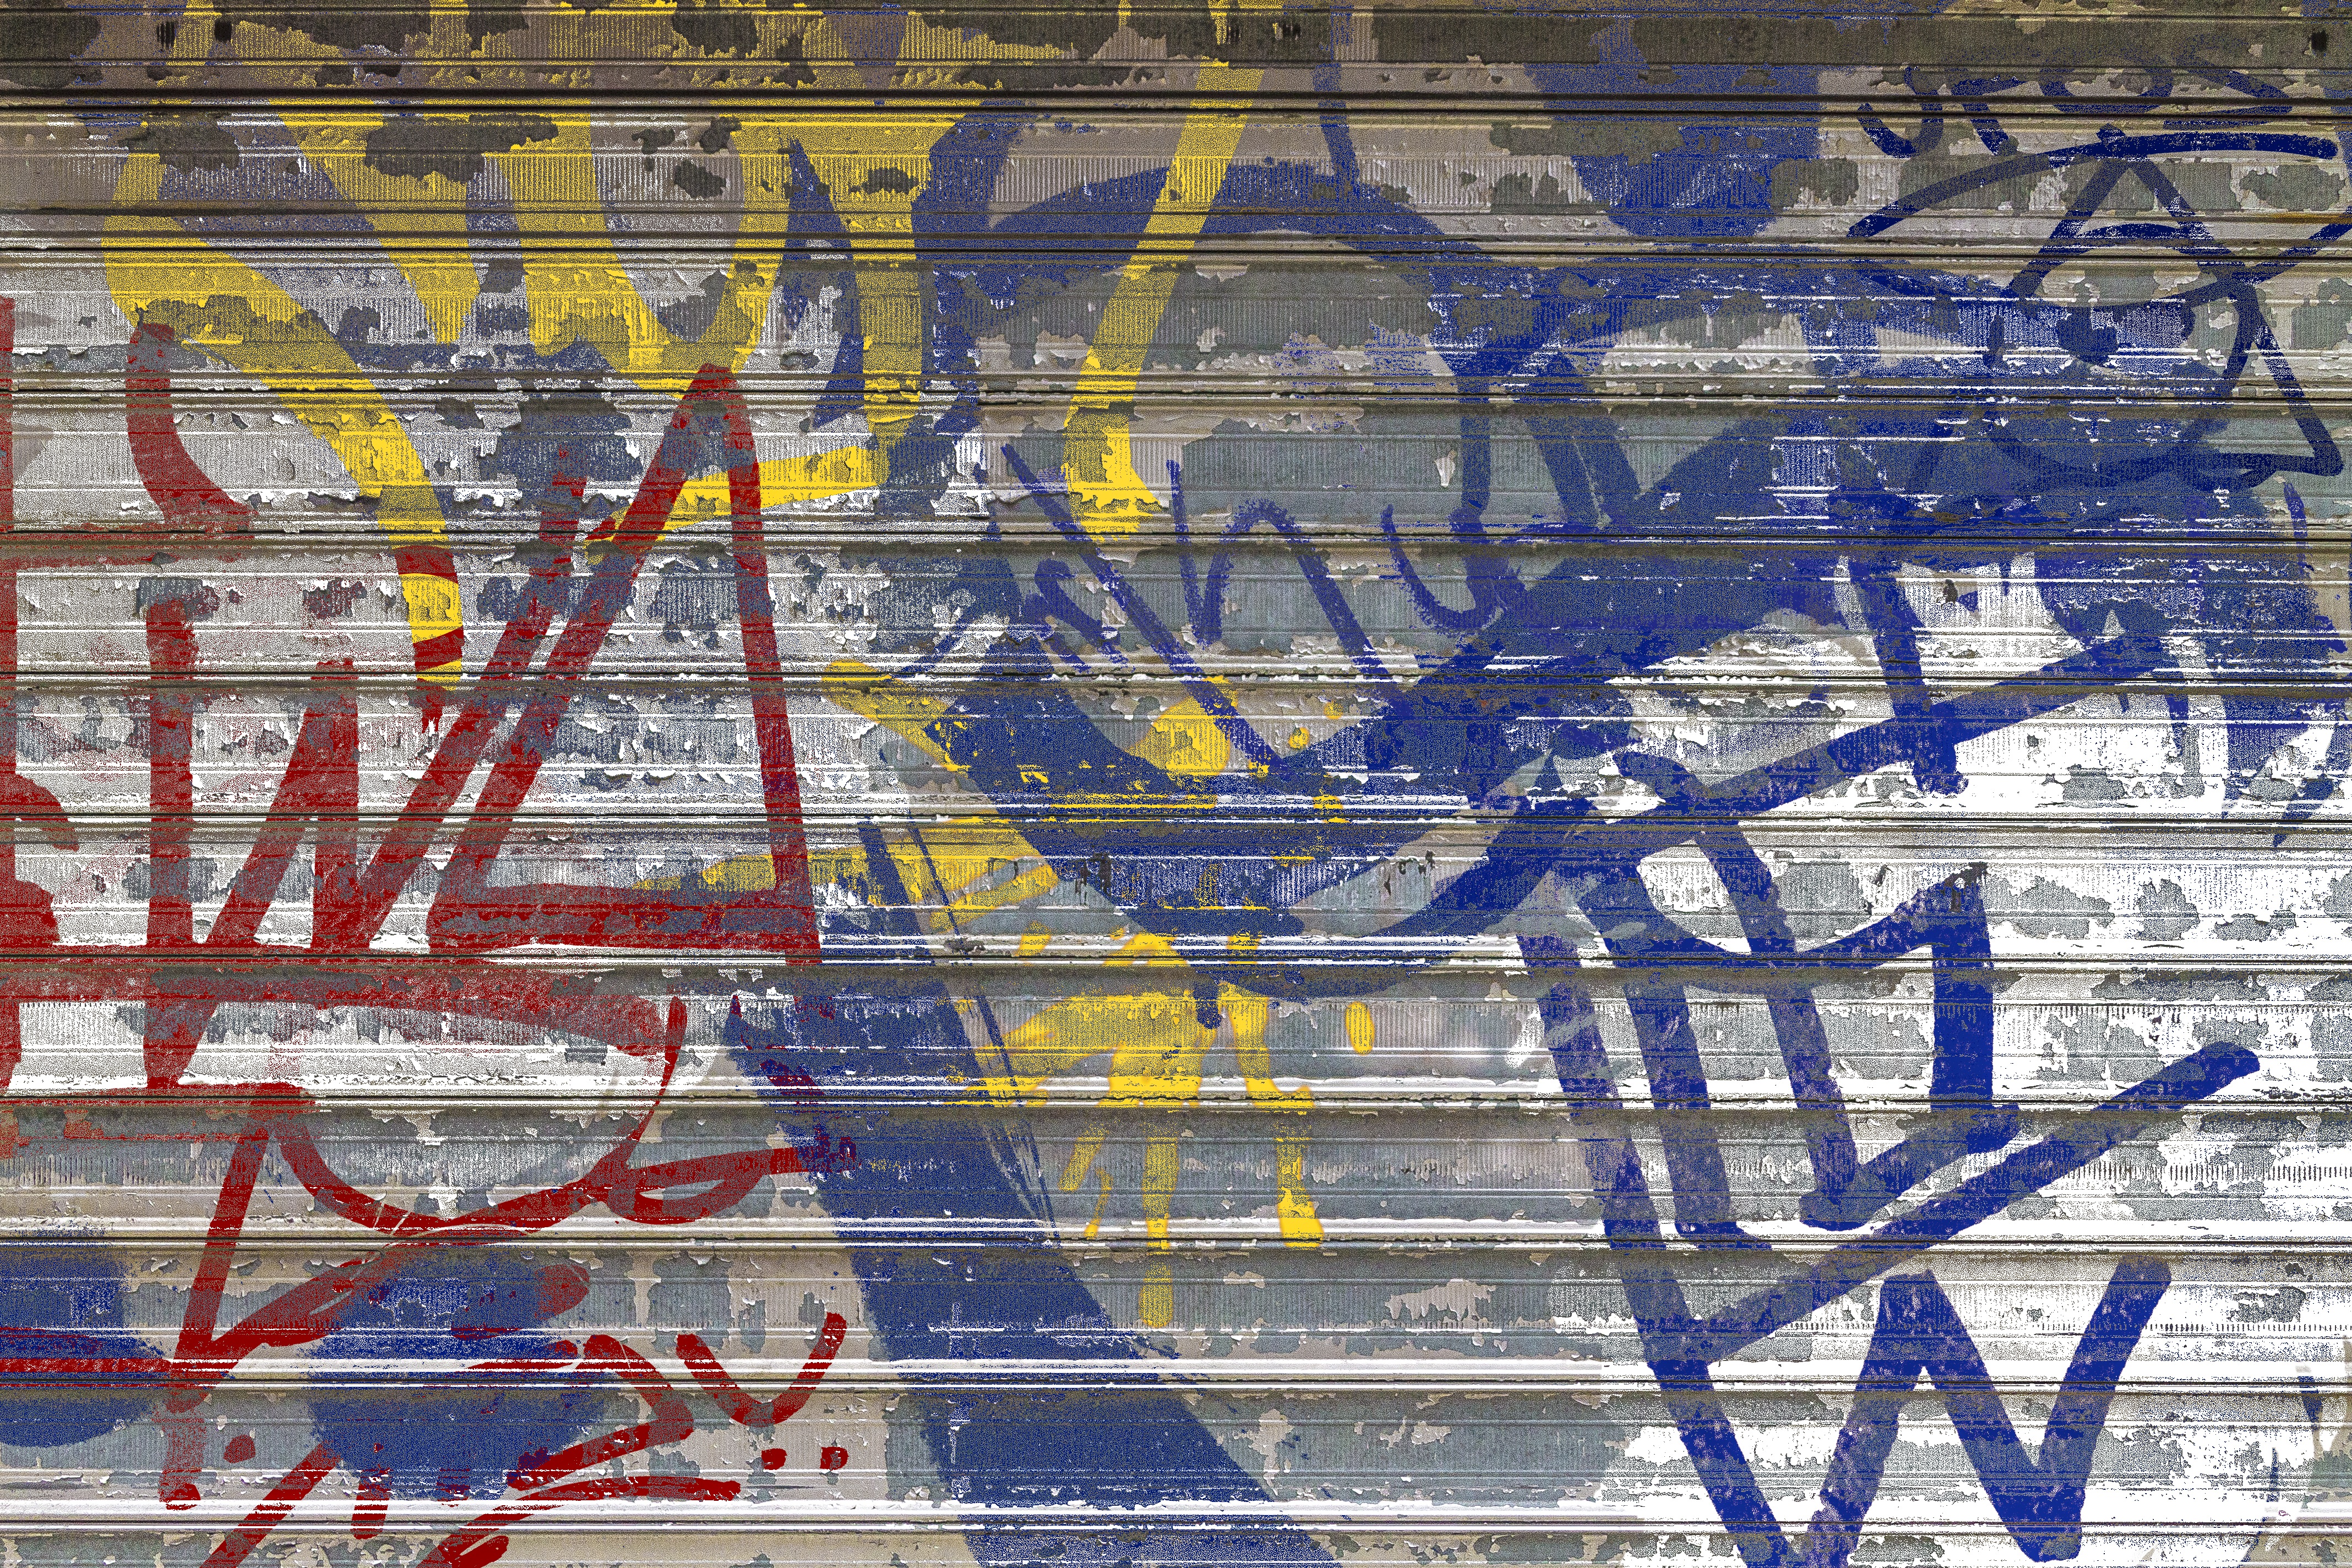
abstract, structure, city, urban, wall, cityscape, line, artistic, metal, facade, grunge, graffiti, stadium, street art, art, arena, background, mural, spray paint, painted, tags, tagging, metropolis, graffiti wall, graffiti art, modern art, urban area, sport venue